Monkey Business (1931 film)

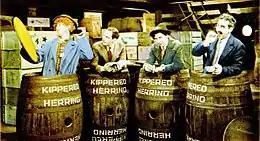
Left to right: Harpo, Zeppo, Chico, and Groucho.

"Monkey Business" was a critical and box office success, and it is considered one of the Marx Brothers' best and funniest films.